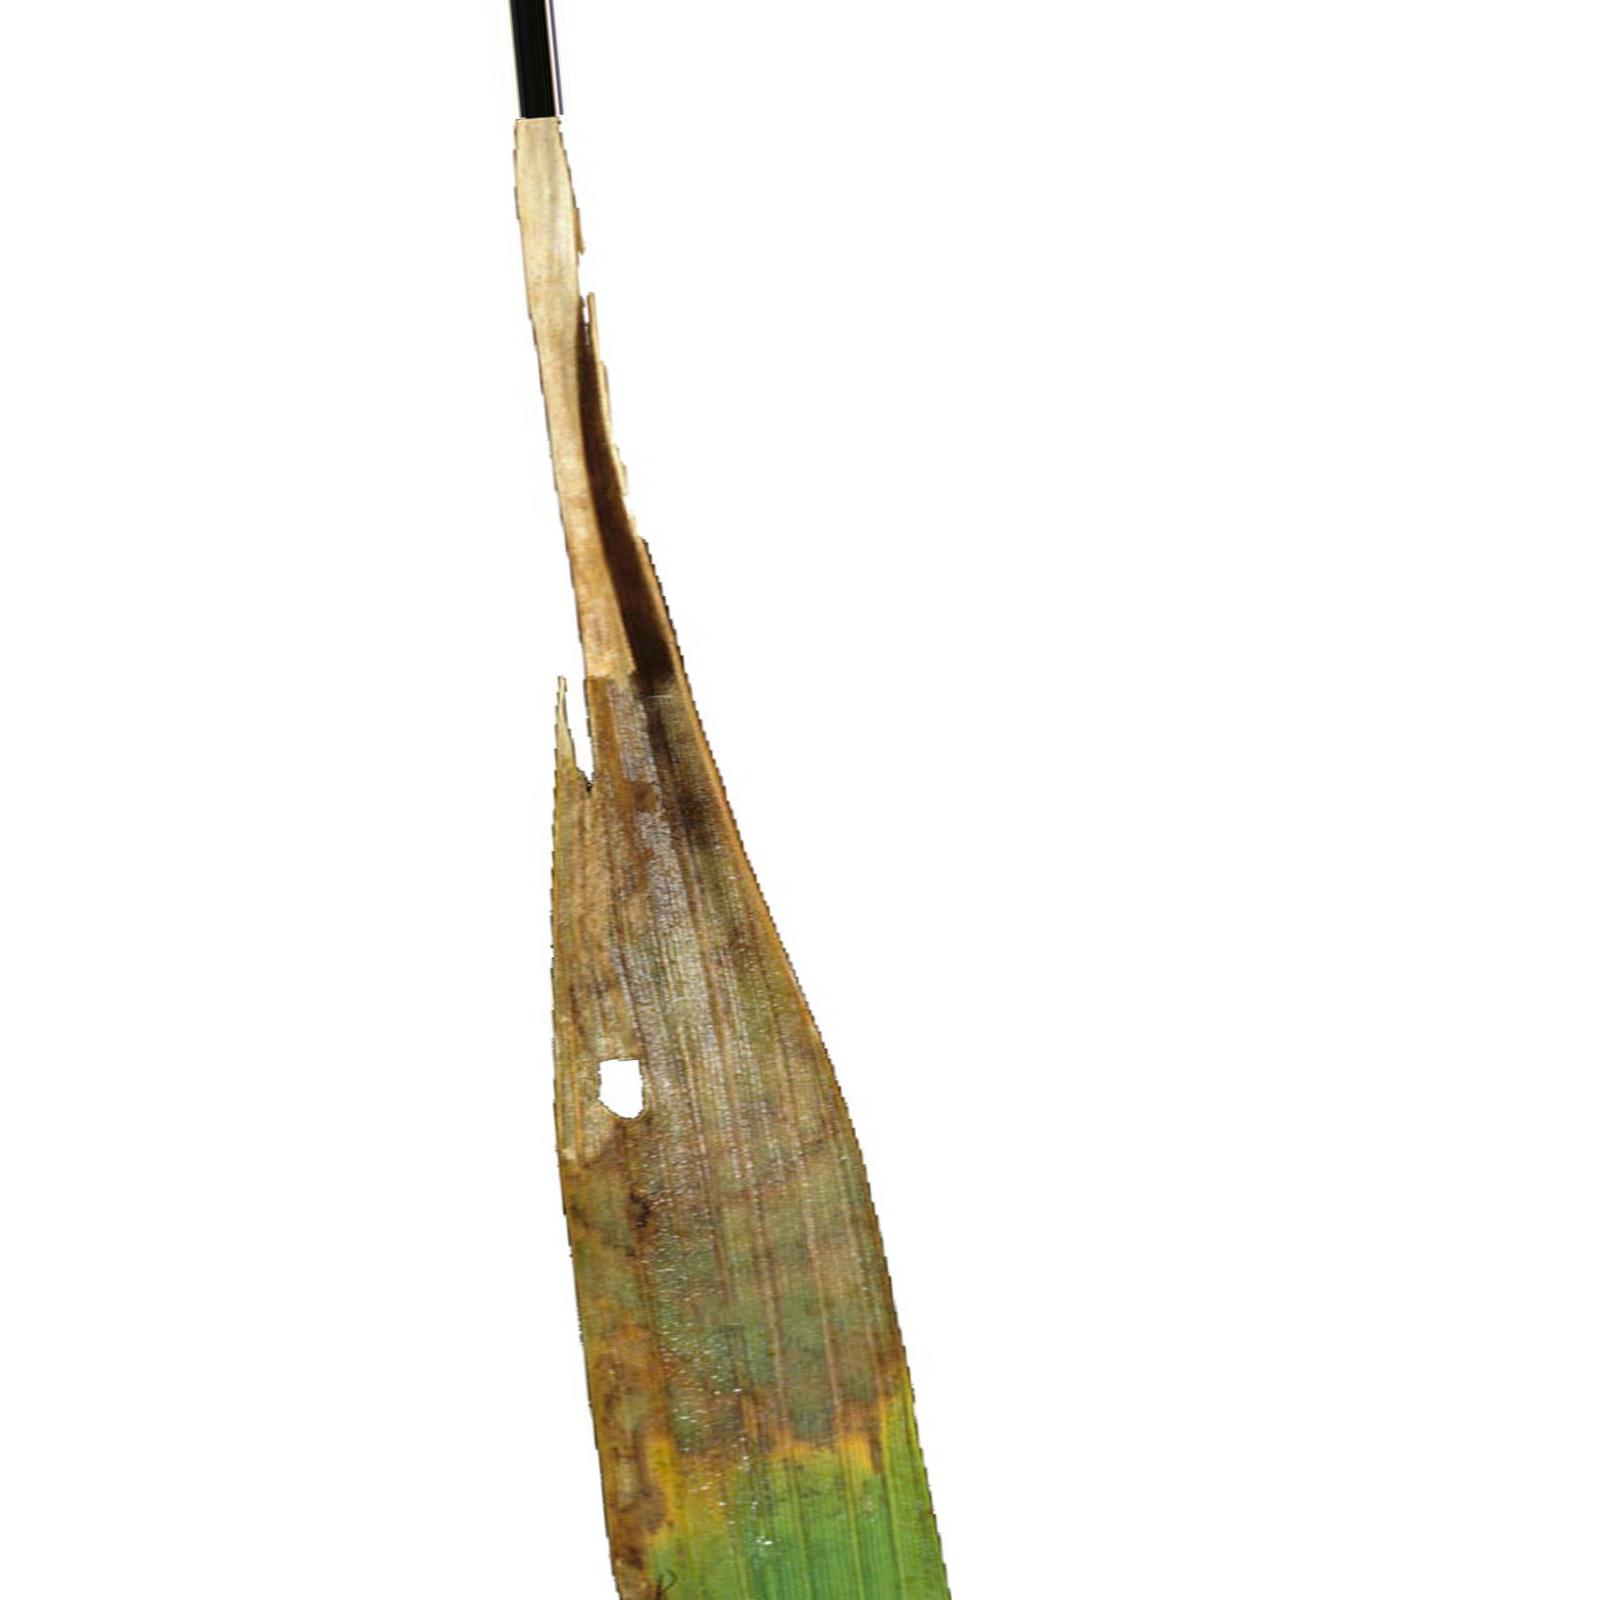
Nhãn: Bệnh Cháy lá ( Leaf scald )